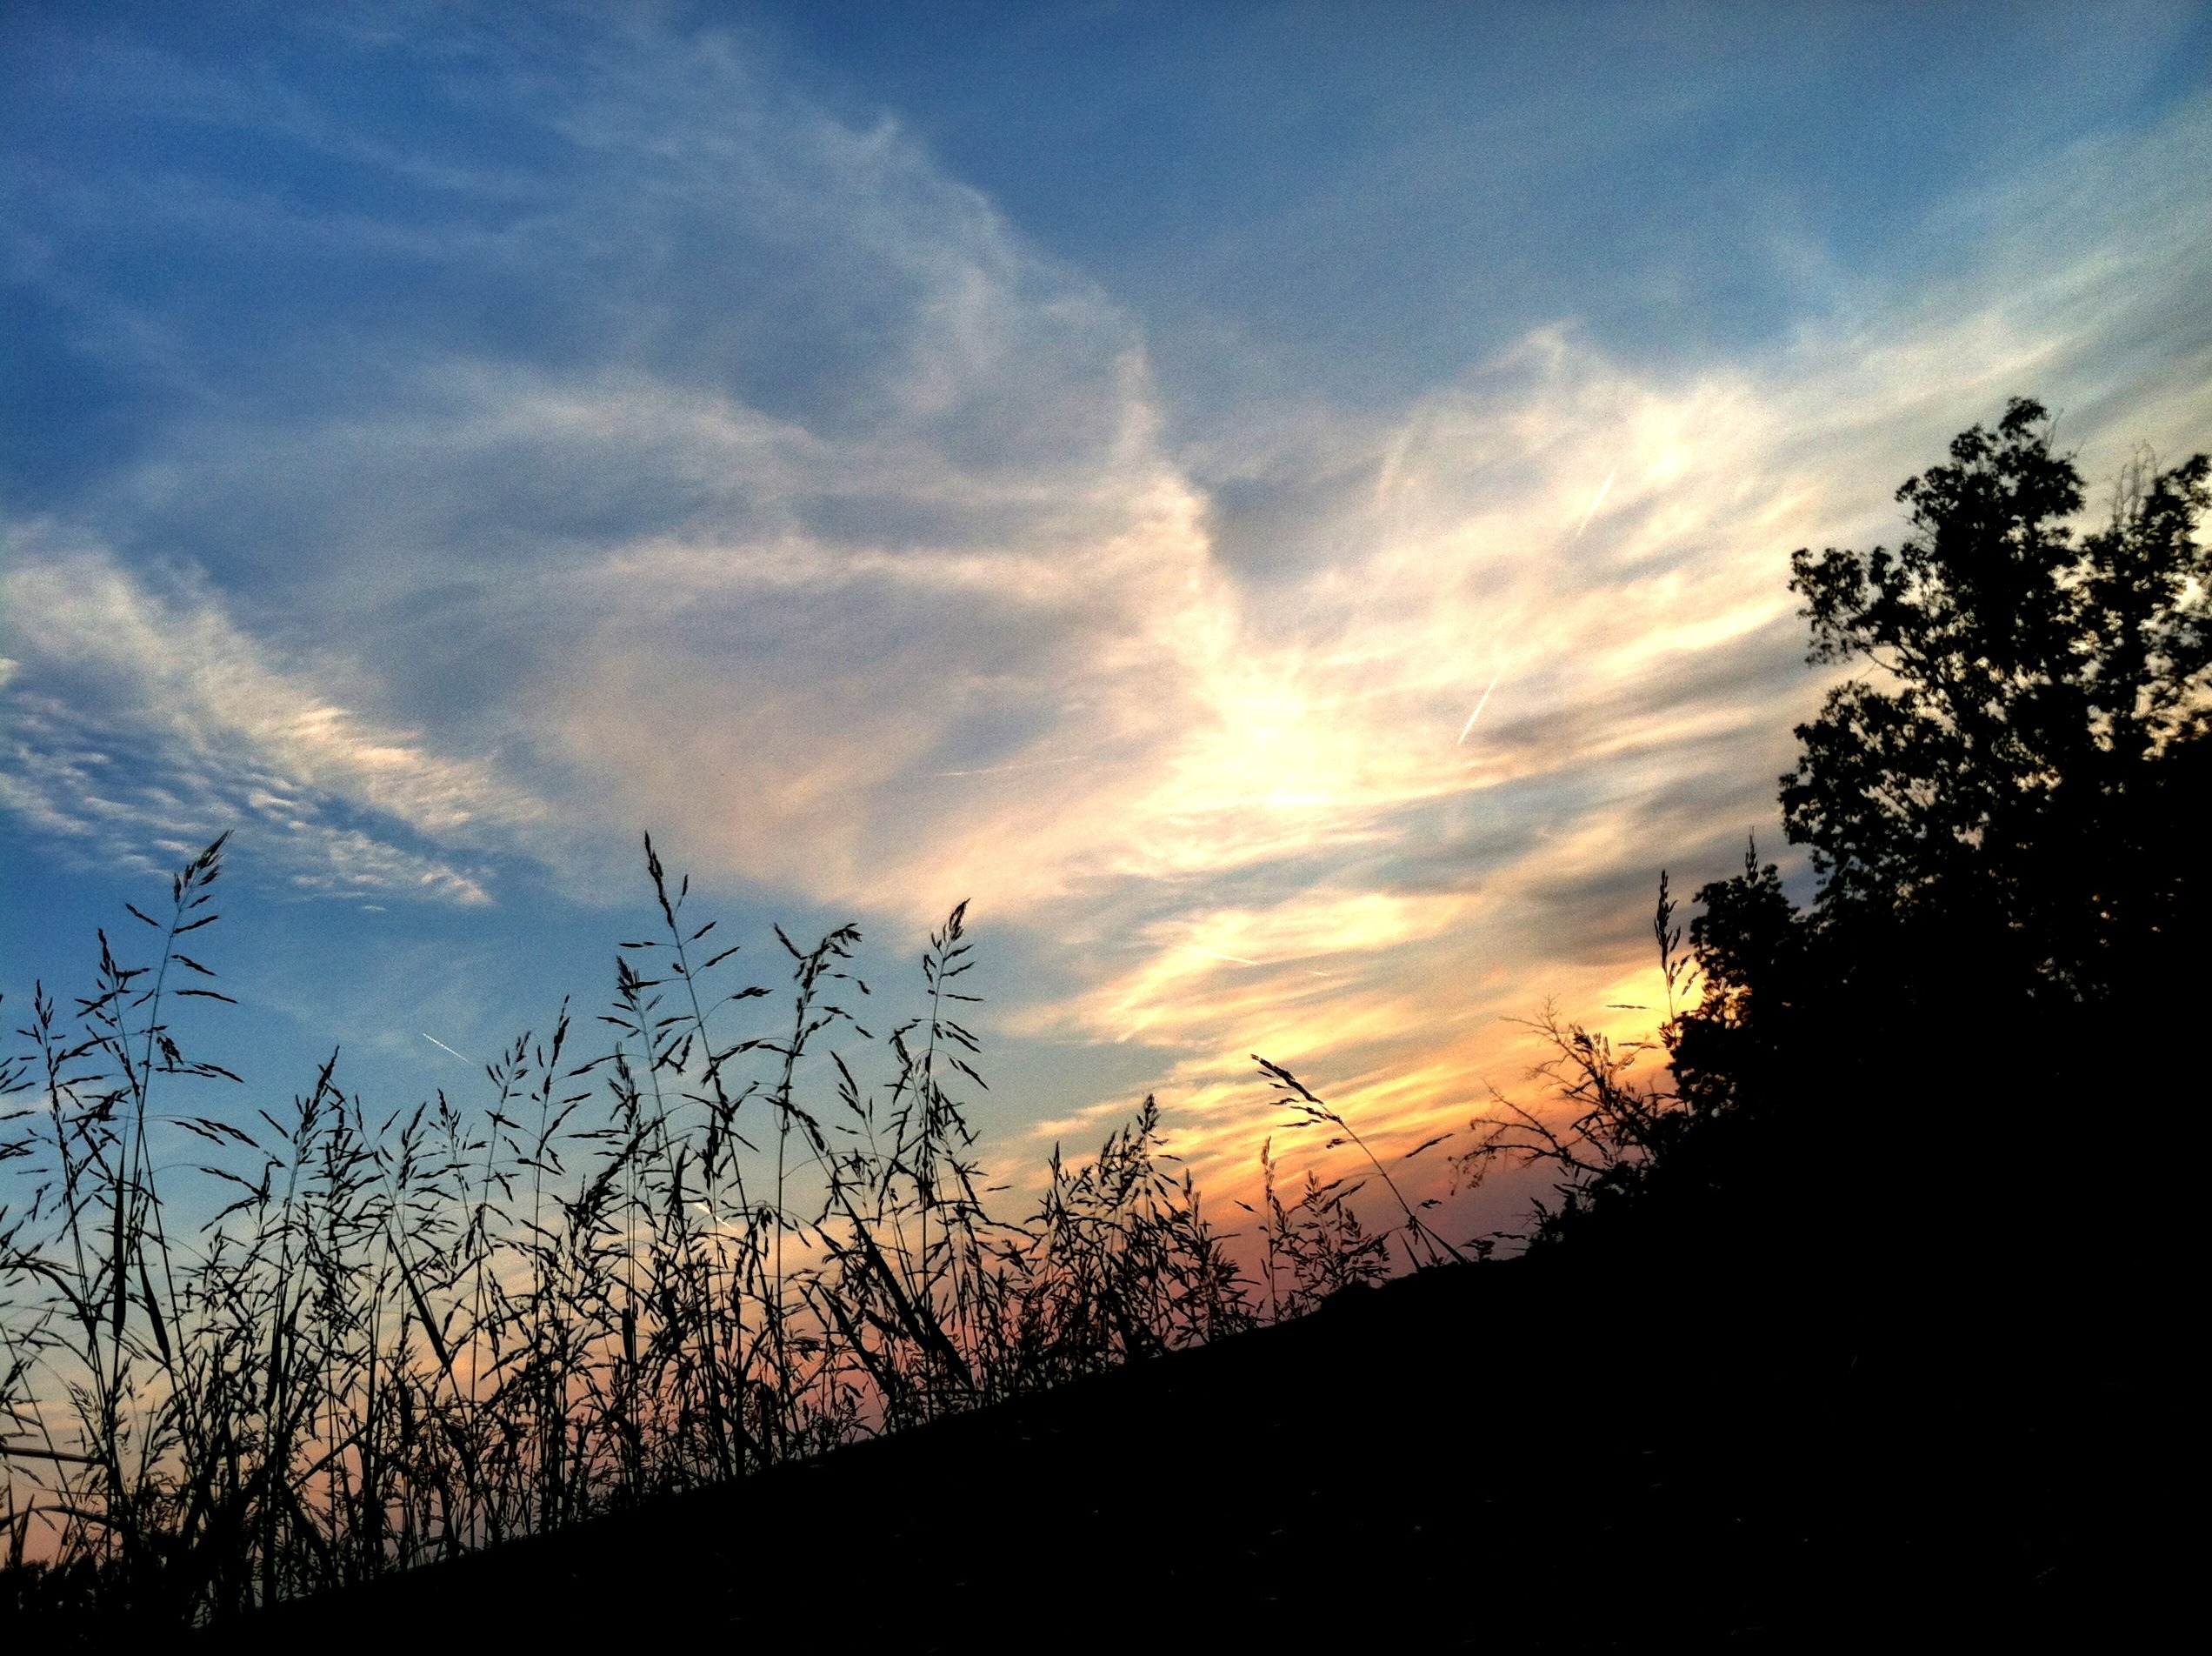
landscape, tree, nature, horizon, cloud, sky, sun, sunrise, sunset, field, sunlight, morning, dawn, atmosphere, country, dusk, evening, rural, clouds, beauty, afterglow, the sky, meteorological phenomenon, country living, atmospheric phenomenon